Effects of stress on memory

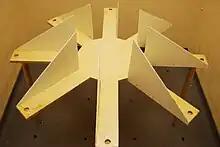
Simple radial arm maze

The fear response arises from the perception of danger leading to confrontation with or escape from/avoiding the threat. An anxious state at the time of learning can create a stronger aversion to the stimuli. A stronger aversion can lead to stronger associations in memory between the stimulus and response, therefore enhancing the memory of the response to the stimulus. When extinction is attempted in male and female humans, compared to a neutral control without anxiety, extinction does not occur. This suggests that memory is enhanced for learning, specifically fear learning, when anxiety is present.